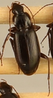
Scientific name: Calathus advena
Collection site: Rocky Mountains NEON (RMNP), plot RMNP_014